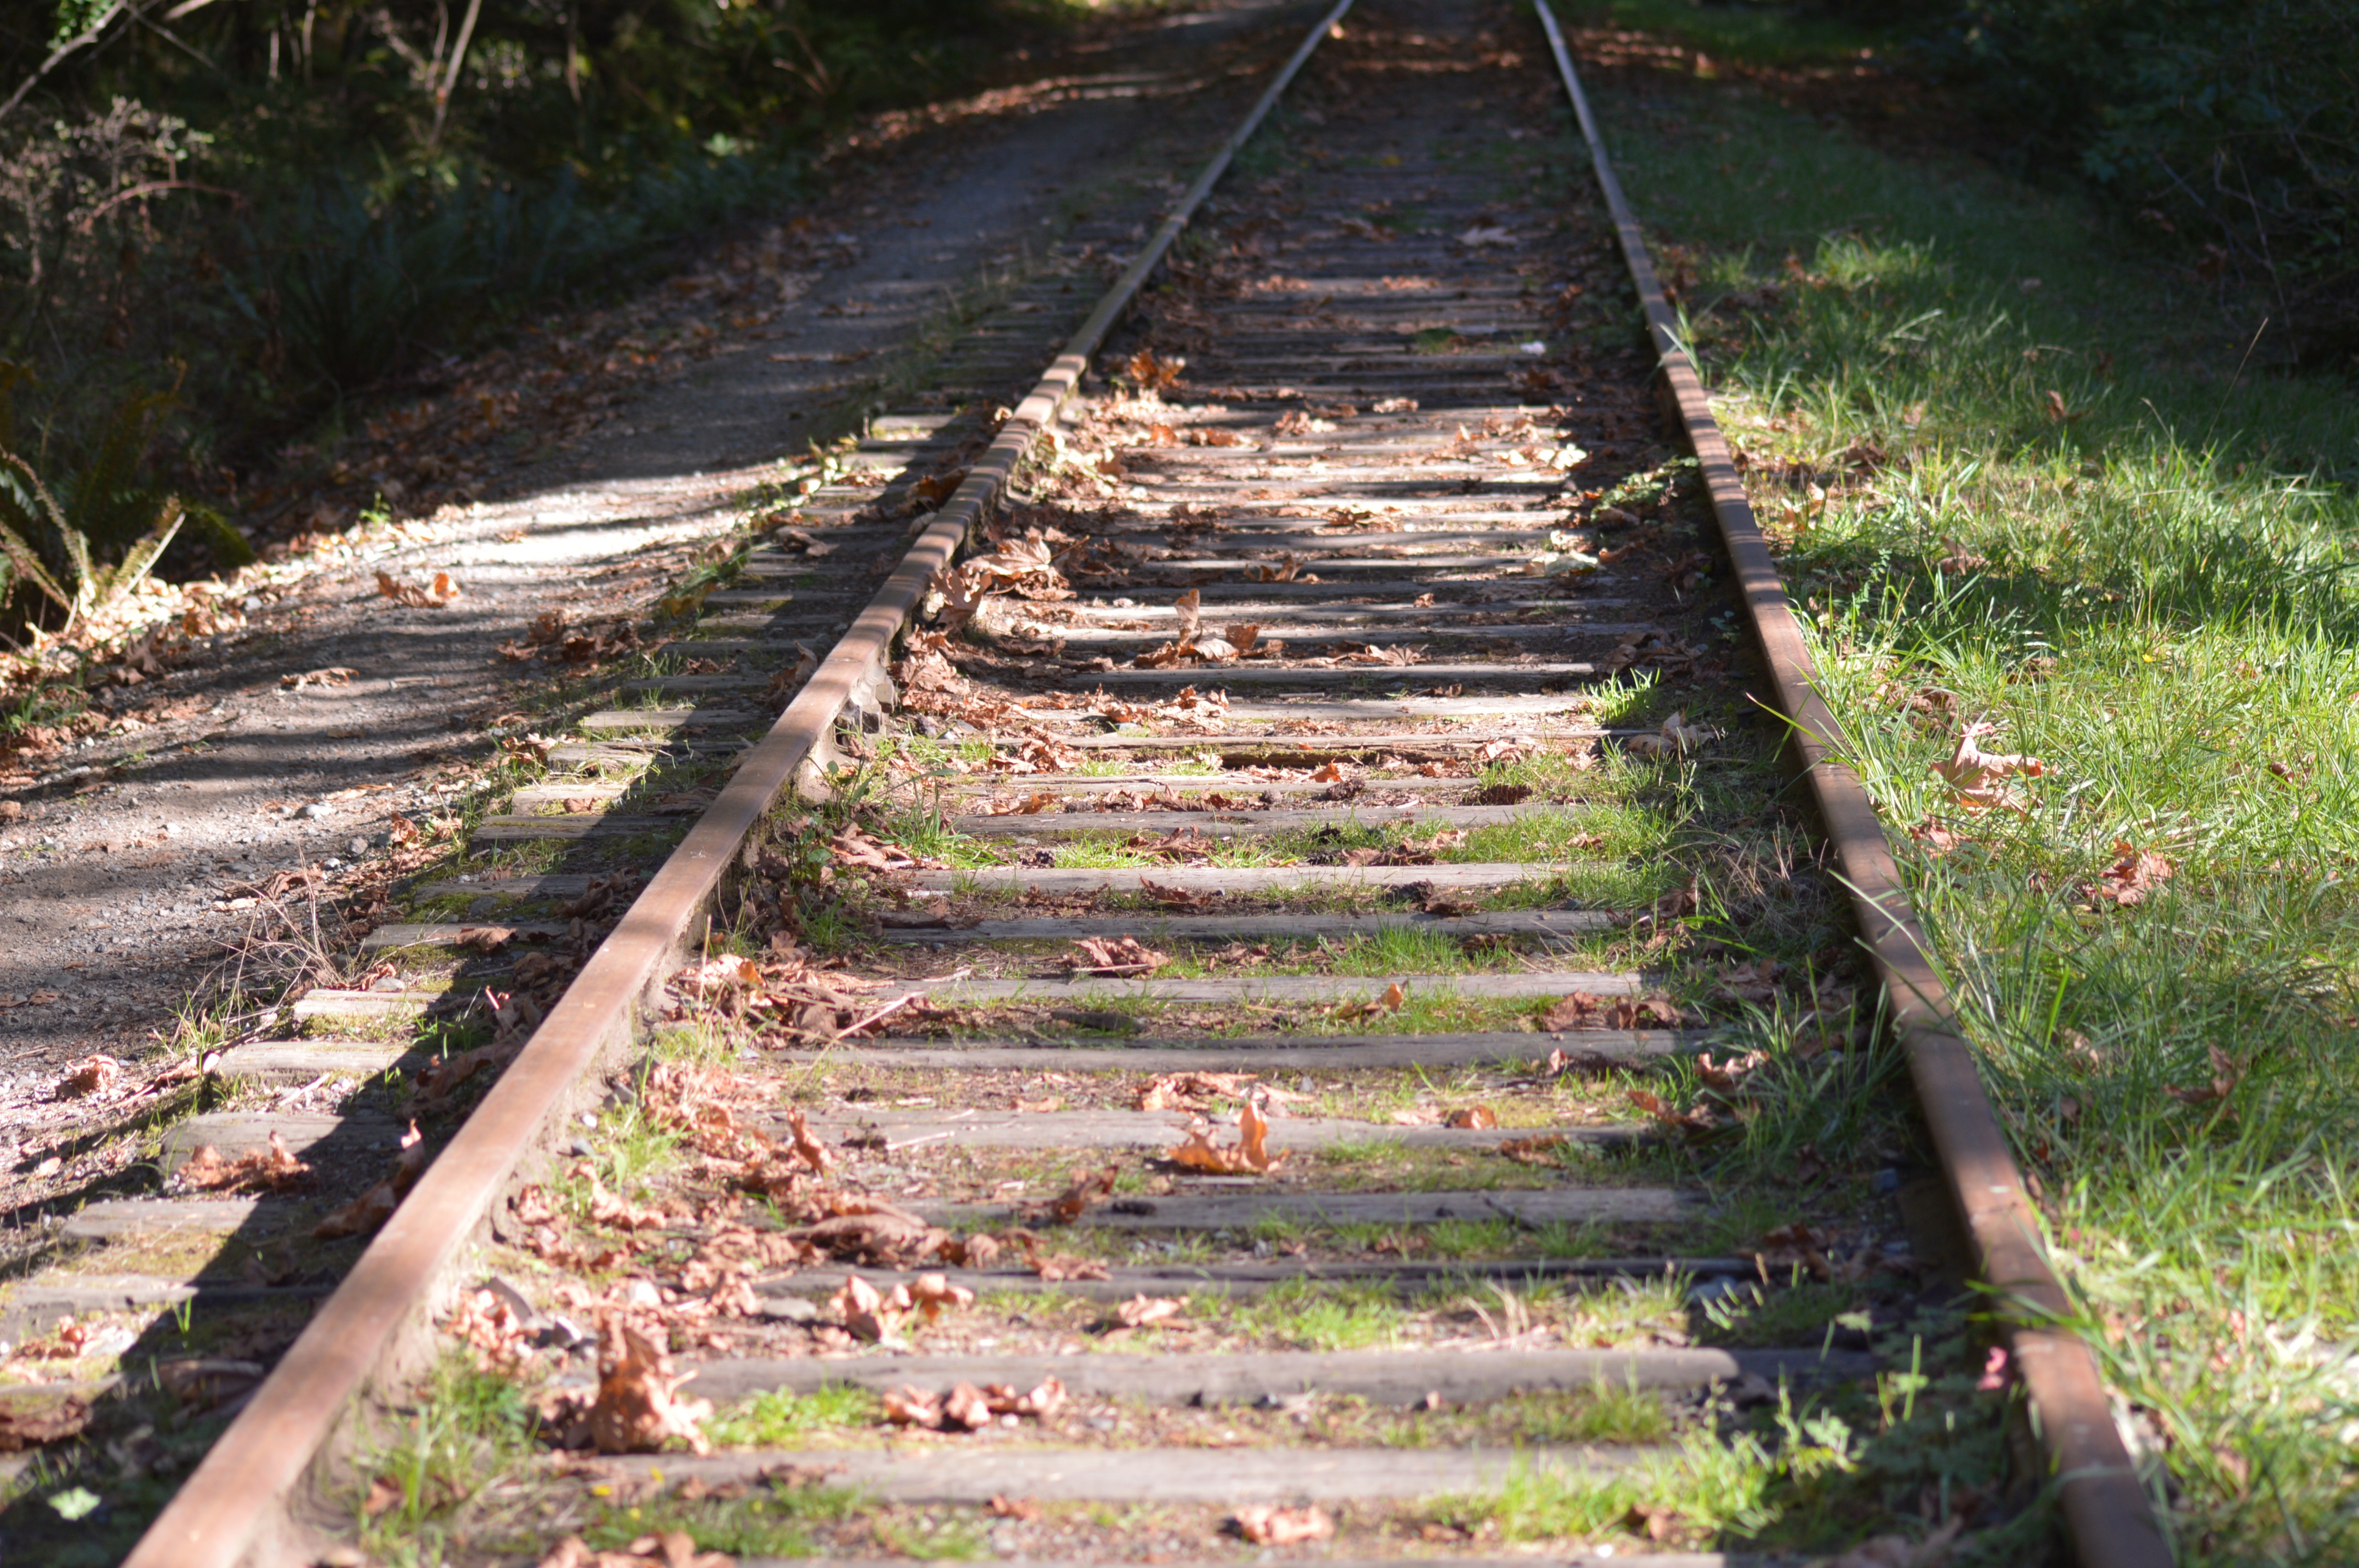
nature, grass, track, railroad, fall, rail, train, walkway, transport, vehicle, autumn, garden, leaves, outdoors, tracks, august, train tracks, rail transport, rolling stock